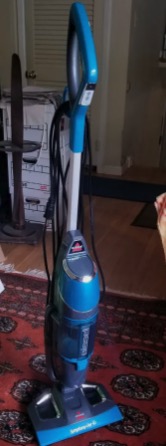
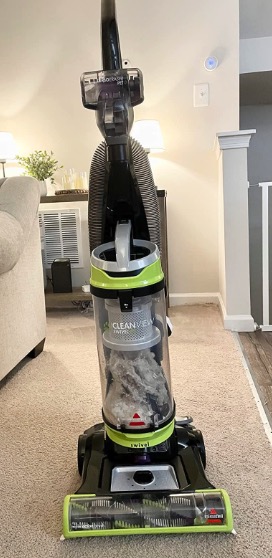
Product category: items_vacuum
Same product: no